Gray treefrog

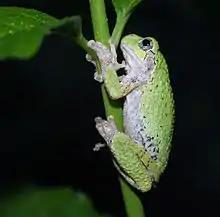

The gray treefrog inhabits a wide geographic range, and can be found in most of the eastern half of the United States and as far west as central Texas and Oklahoma. It also ranges into Canada in the provinces of Quebec, Ontario, and Manitoba, with an isolated population in New Brunswick.